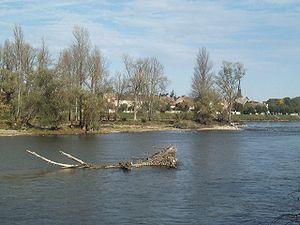
L'île d'Ousson ou Île à Gaston est une île sur la Loire, en France, appartement administrativement à Châtillon-sur-Loire.
Ousson-sur-Loire est une commune française, située dans le département du Loiret en région Centre-Val de Loire.
Le risque d'inondation est un des risques majeurs susceptibles d'affecter la commune d'Ousson-sur-Loire. Il se caractérise par la possibilité qu'un aléa de type inondation se produise et occasionne des dommages plus ou moins importants aux personnes, aux biens ou à l'environnement sur le territoire communal.
La Loire à Vélo est le nom d'une véloroute française située dans les départements du Cher, du Loiret, de Loir-et-Cher, d'Indre-et-Loire, de Maine-et-Loire et de la Loire-Atlantique.